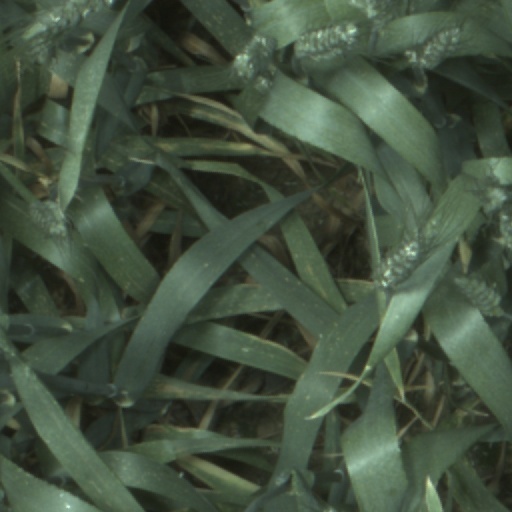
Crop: wheat